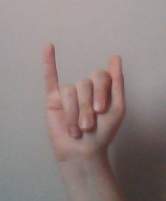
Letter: meem